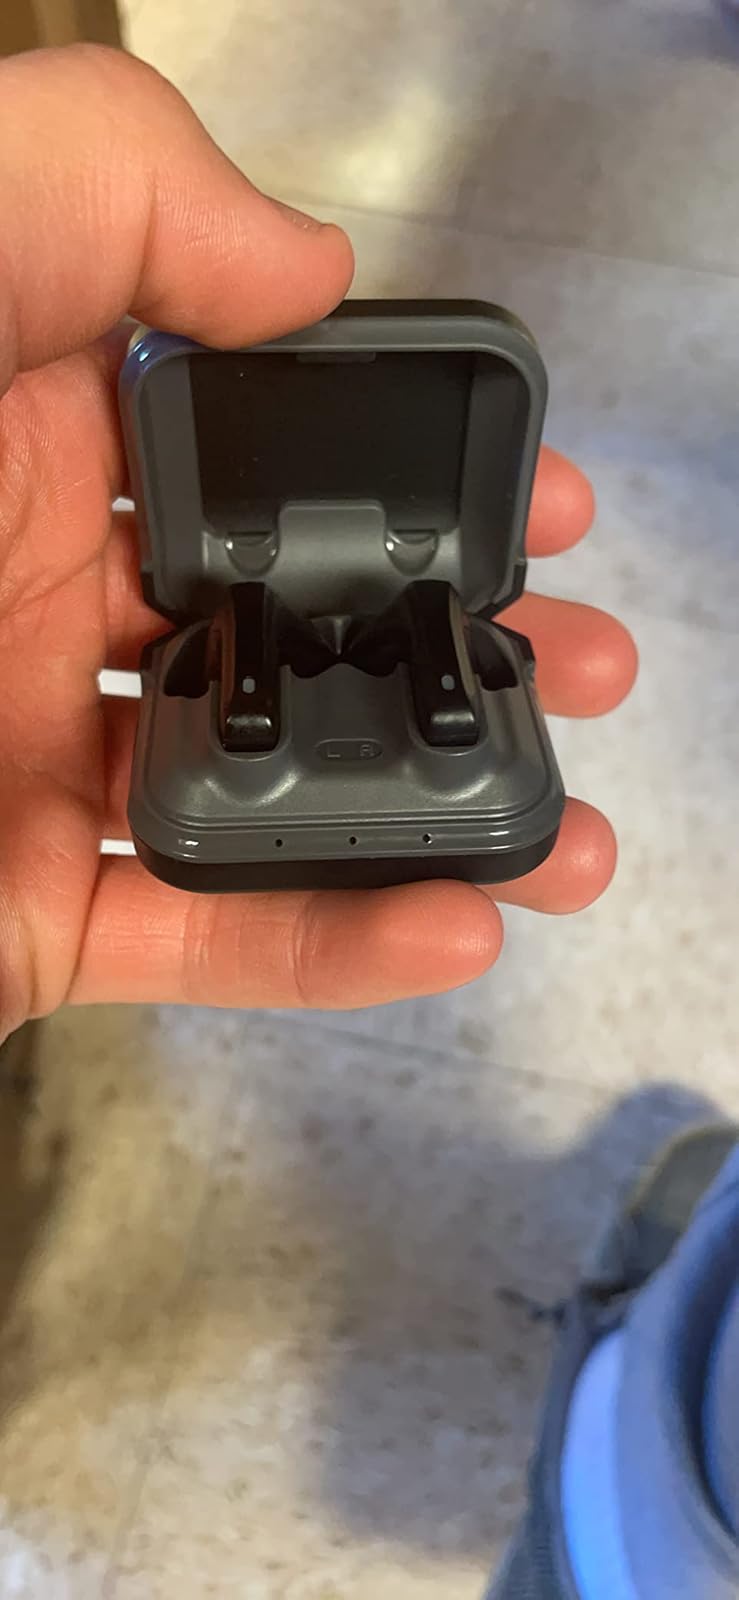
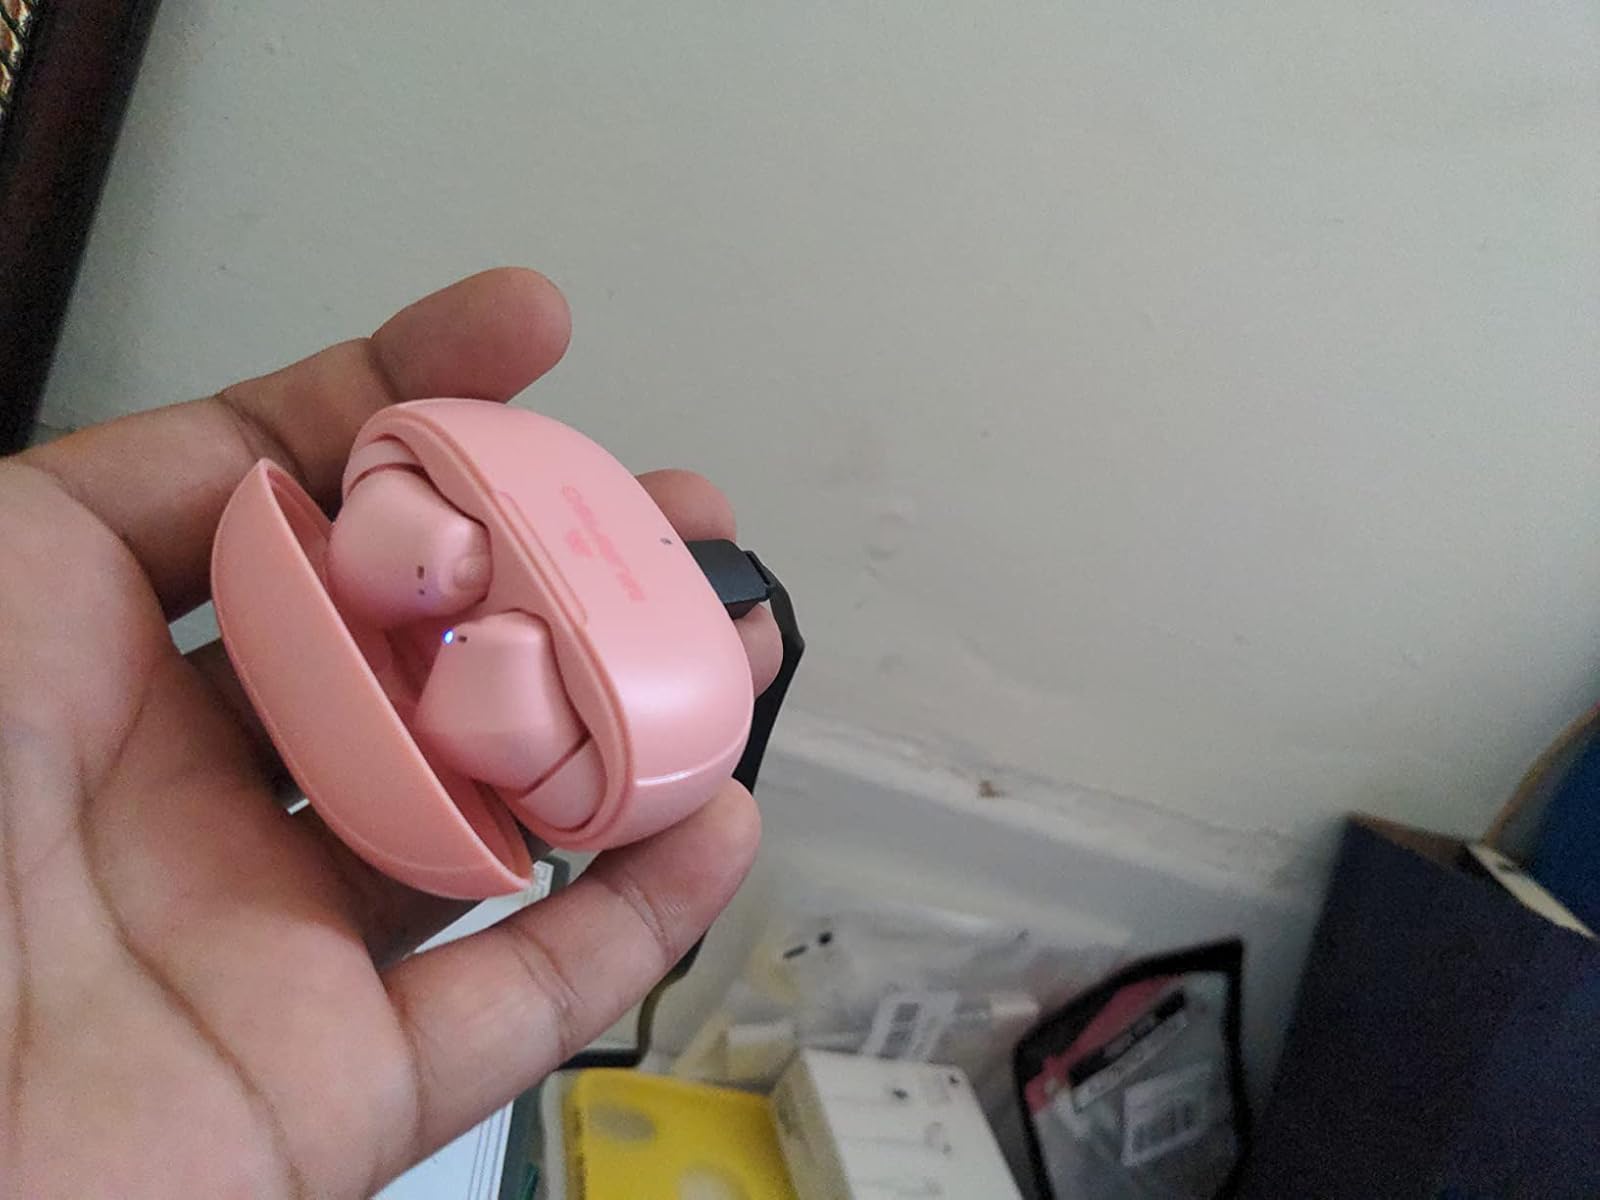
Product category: earbuds
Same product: no